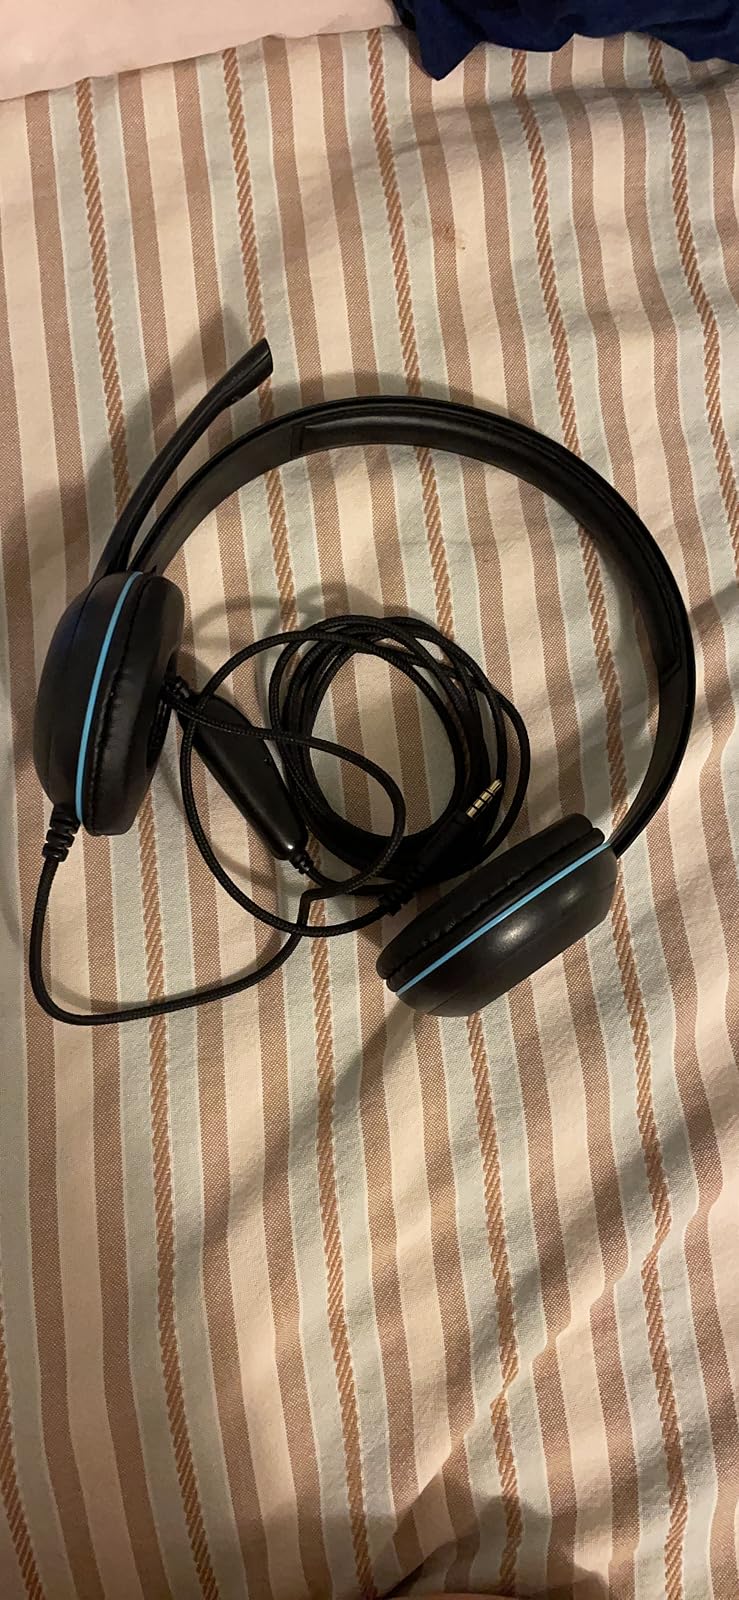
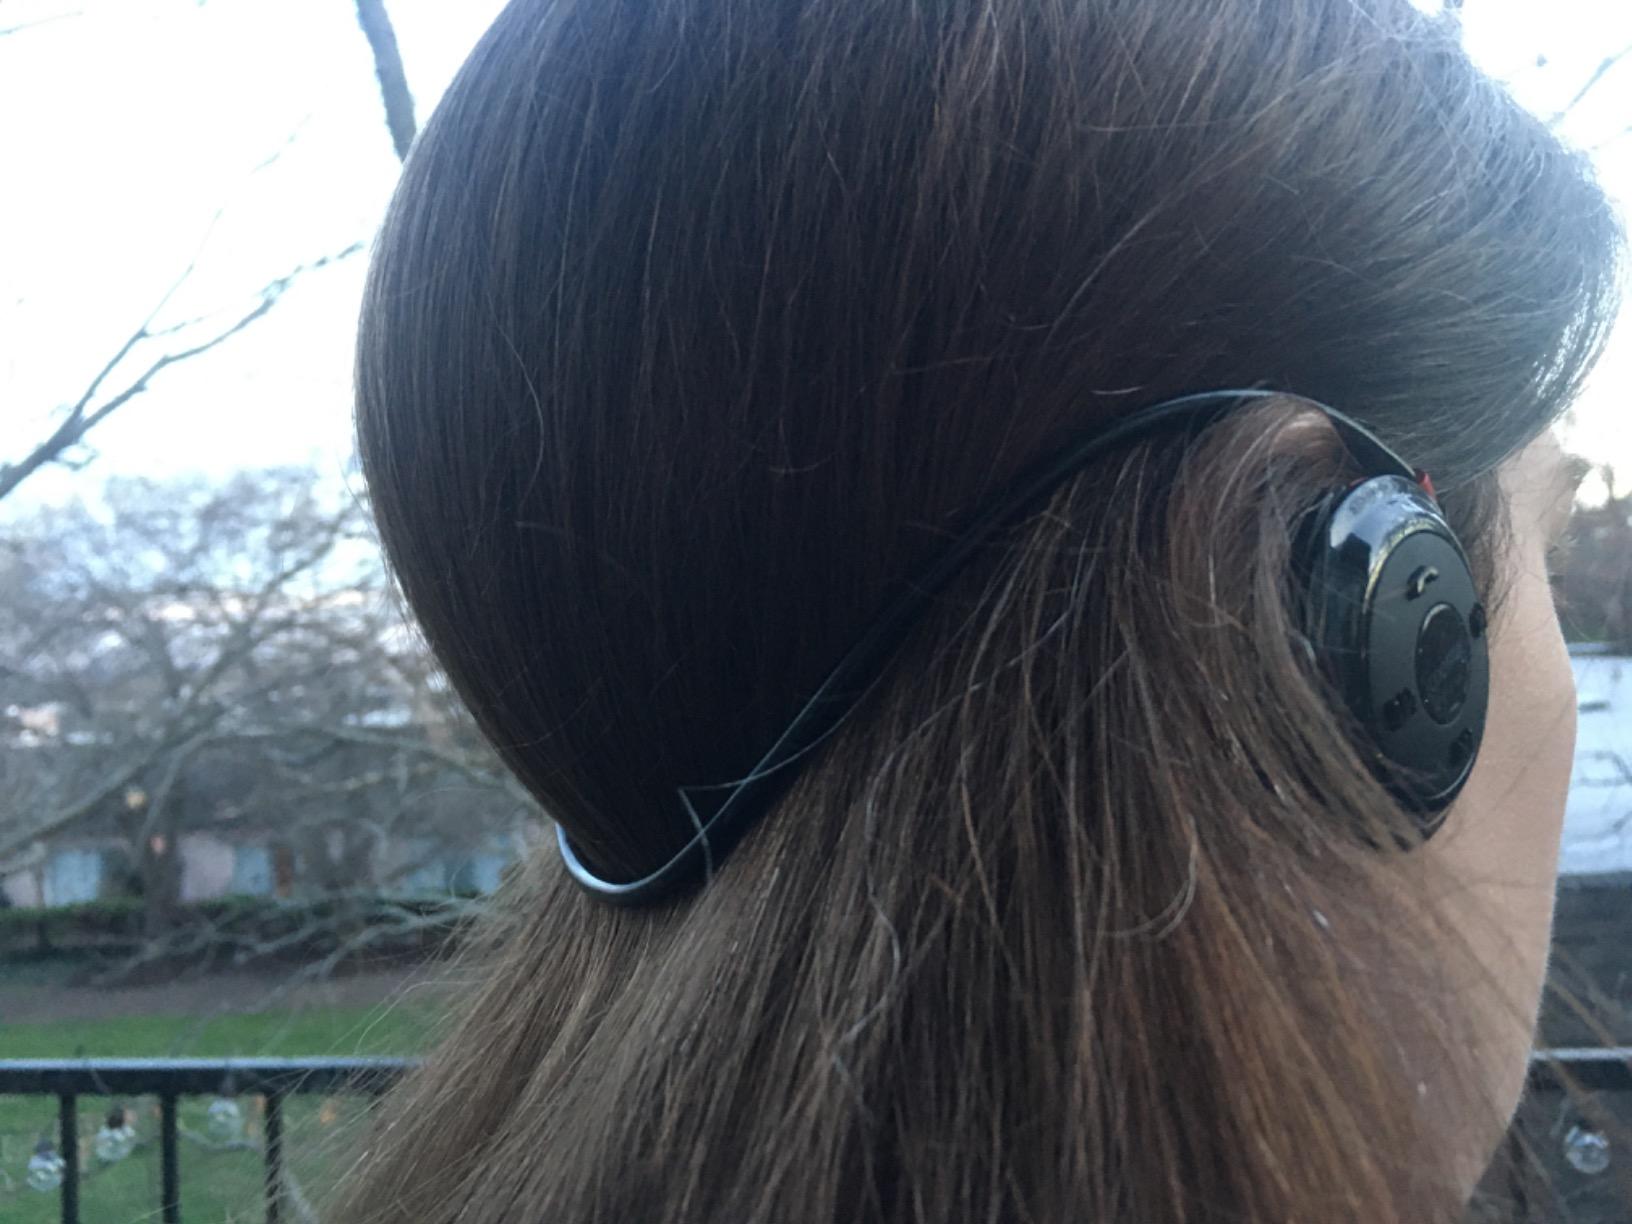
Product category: headphones
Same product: no